Operation Pedestal

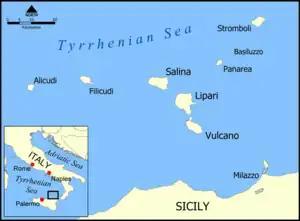

The biggest convoy attack came around noon from Sardinia-based aircraft; a wave of ten SM.84 bombers from 38° and eight CR.42s of 24° "Gruppo CT" flying as bombers with 14 MC.202 escorts, followed after five minutes by nine Savoia-Marchetti SM.79s and ten SM.84 torpedo bombers attacking the starboard side of the convoy, escorted by 12 Re.2001 fighters and 21 SM.79s and 12 Re.2001s from the port side, all the bombers aiming for the merchant ships. The second wave had been delayed by 15 minutes due to a shortage of mechanics for the Re.2001s and only 31 aircraft could take off. The bombers were met by an anti-aircraft barrage, the merchantmen took evasive action and none was hit by the bombers that managed to get into range. The third wave comprised a pair of Re.2001G/V fighter-bombers from the (Special Section), intended to carry low-altitude armour-piercing bombs. The bombs were not ready and the aircraft carried anti-personnel bombs; the fighter-bombers were accompanied by a special radio-controlled SM.79, loaded with a bomb and directed by Ferdinando Raffaelli in a Cant Z1007b11.